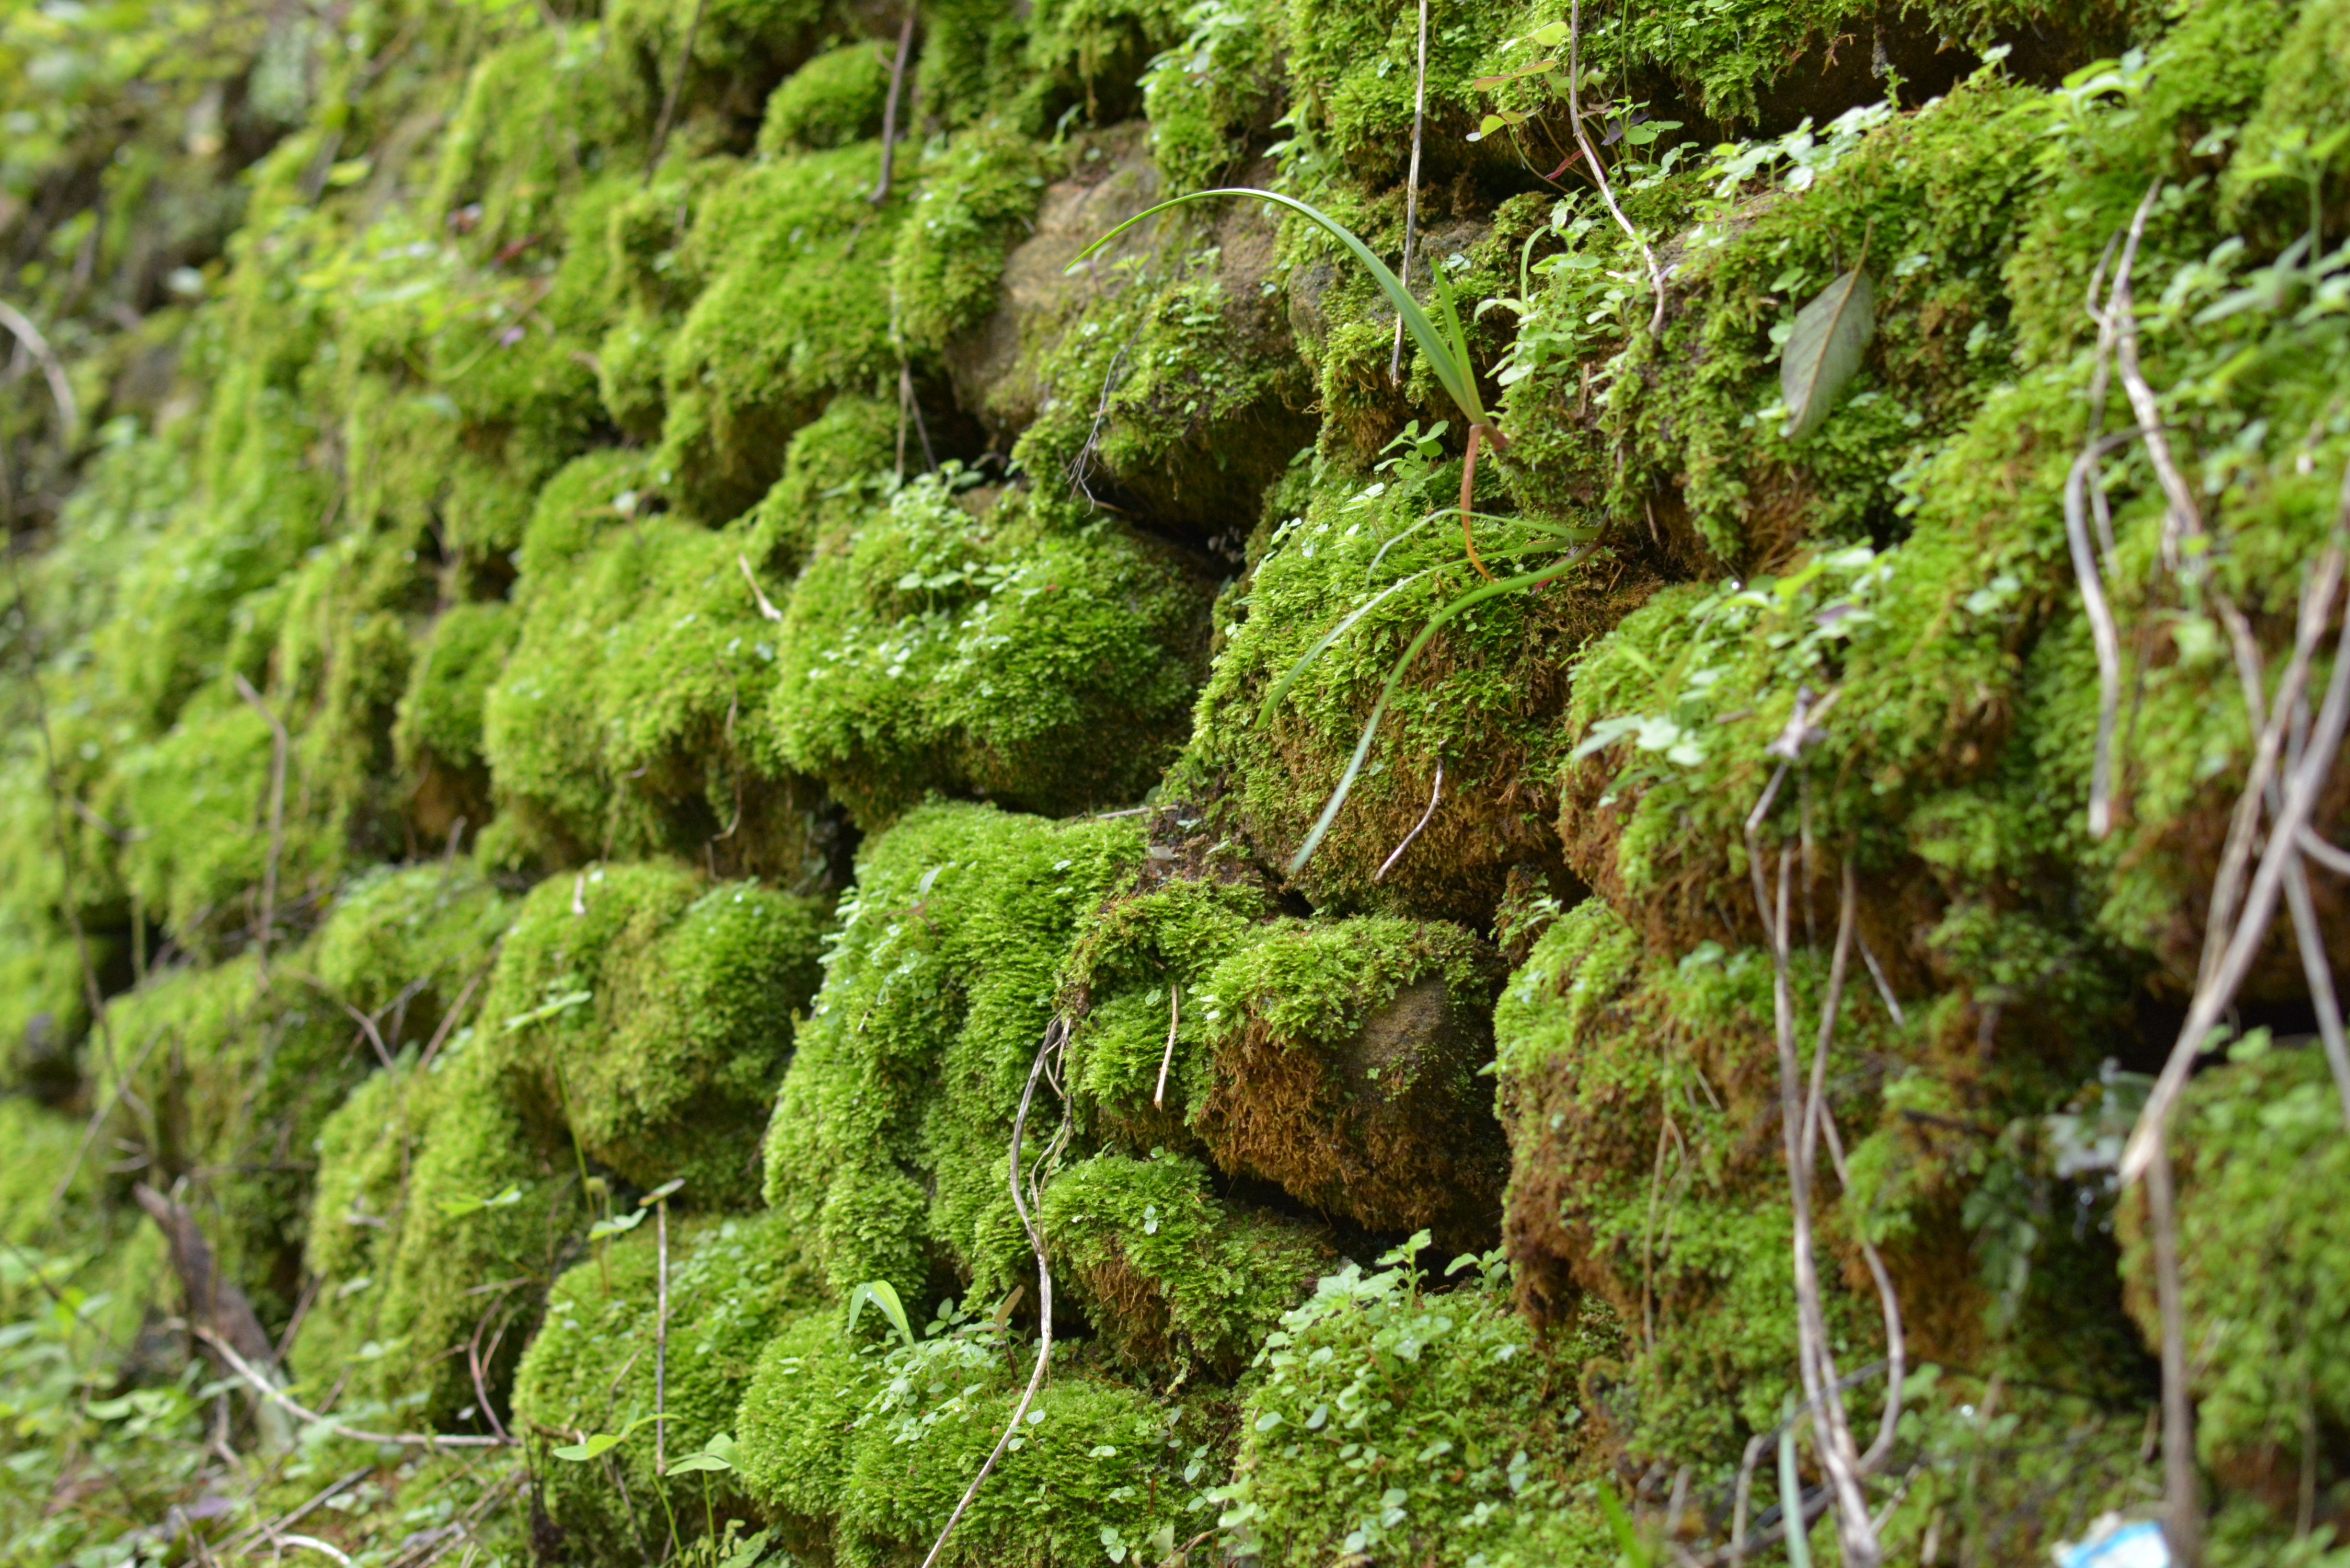
tree, nature, forest, rock, plant, texture, wall, moss, green, rough, stone wall, fir, spruce, vegetation, rainforest, woodland, habitat, ecosystem, biome, old growth forest, natural environment, temperate coniferous forest, land plant, ferns and horsetails, non vascular land plant